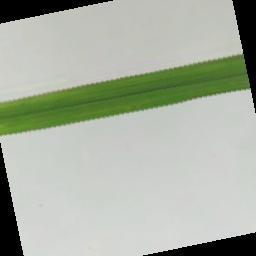
Label: Rice___Brown_Spot